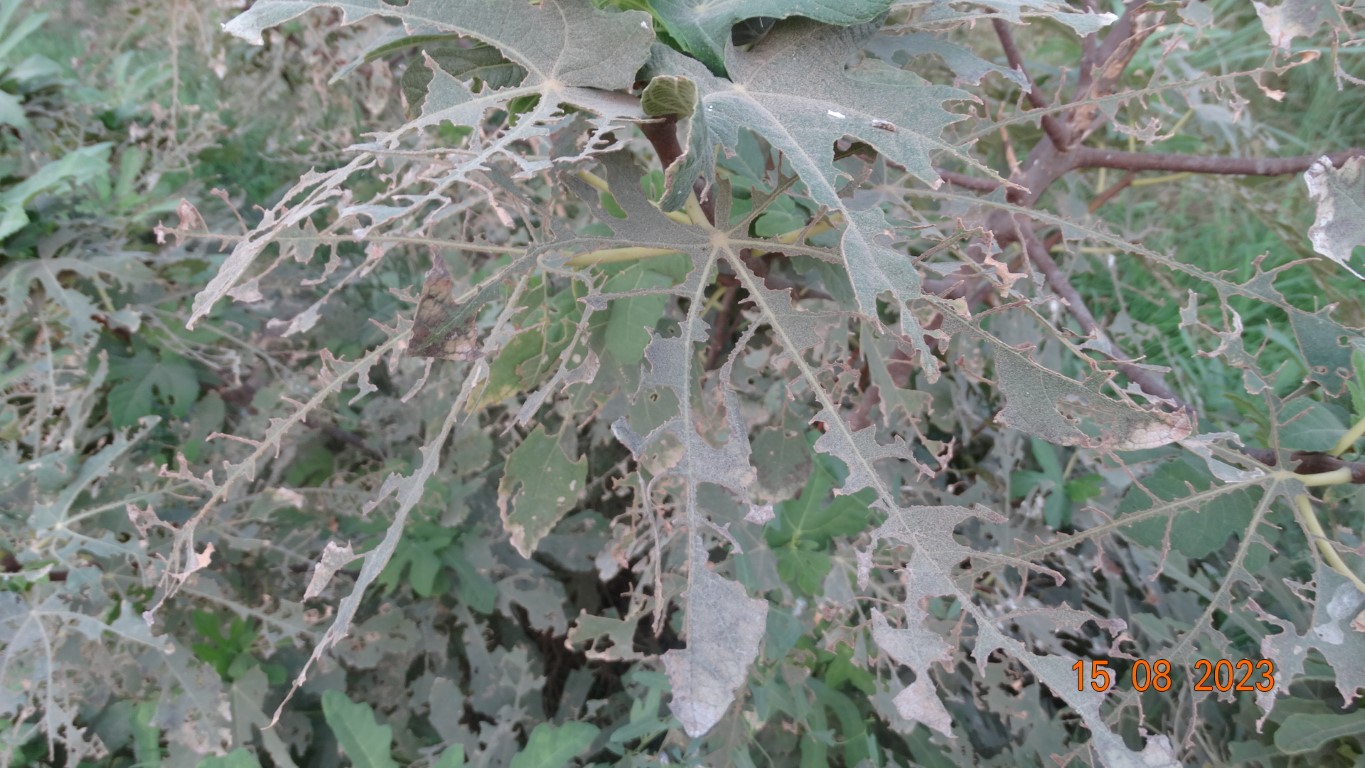
Label: infected